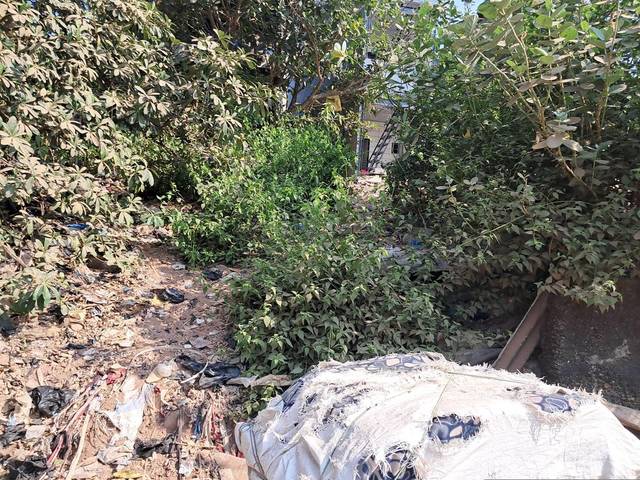
Region: India
Coordinates: 19.059, 72.842